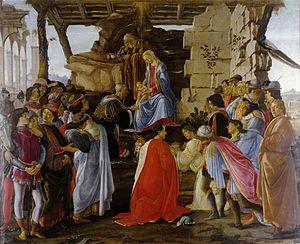
Cette page est une liste d'œuvres de Sandro Botticelli.
La venue des rois mages sur le lieu de la Nativité de Jésus, épisode de l'Évangile selon Matthieu, est un thème iconographique chrétien populaire de la vie du Christ qui a donné lieu à de multiples interprétations artistiques, notamment des peintures, nommées l’Adoration des mages ou le Cortège des mages. Parmi les plus connues de ces représentations, on peut souligner :
L'Adoration des mages est un tableau exécuté autour de 1475 par Sandro Botticelli.